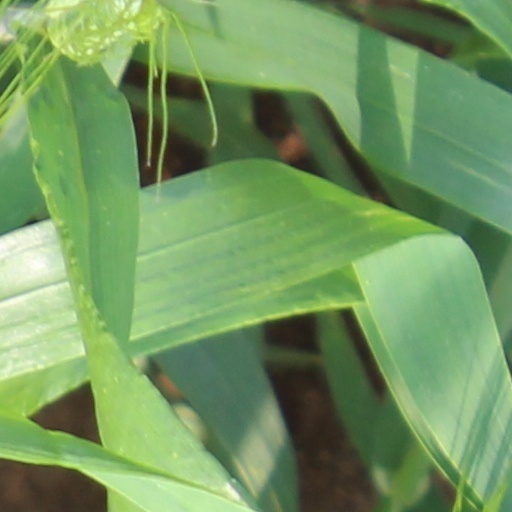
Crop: wheat